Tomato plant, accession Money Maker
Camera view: vertical (180 deg); turntable rotation: 90 degrees
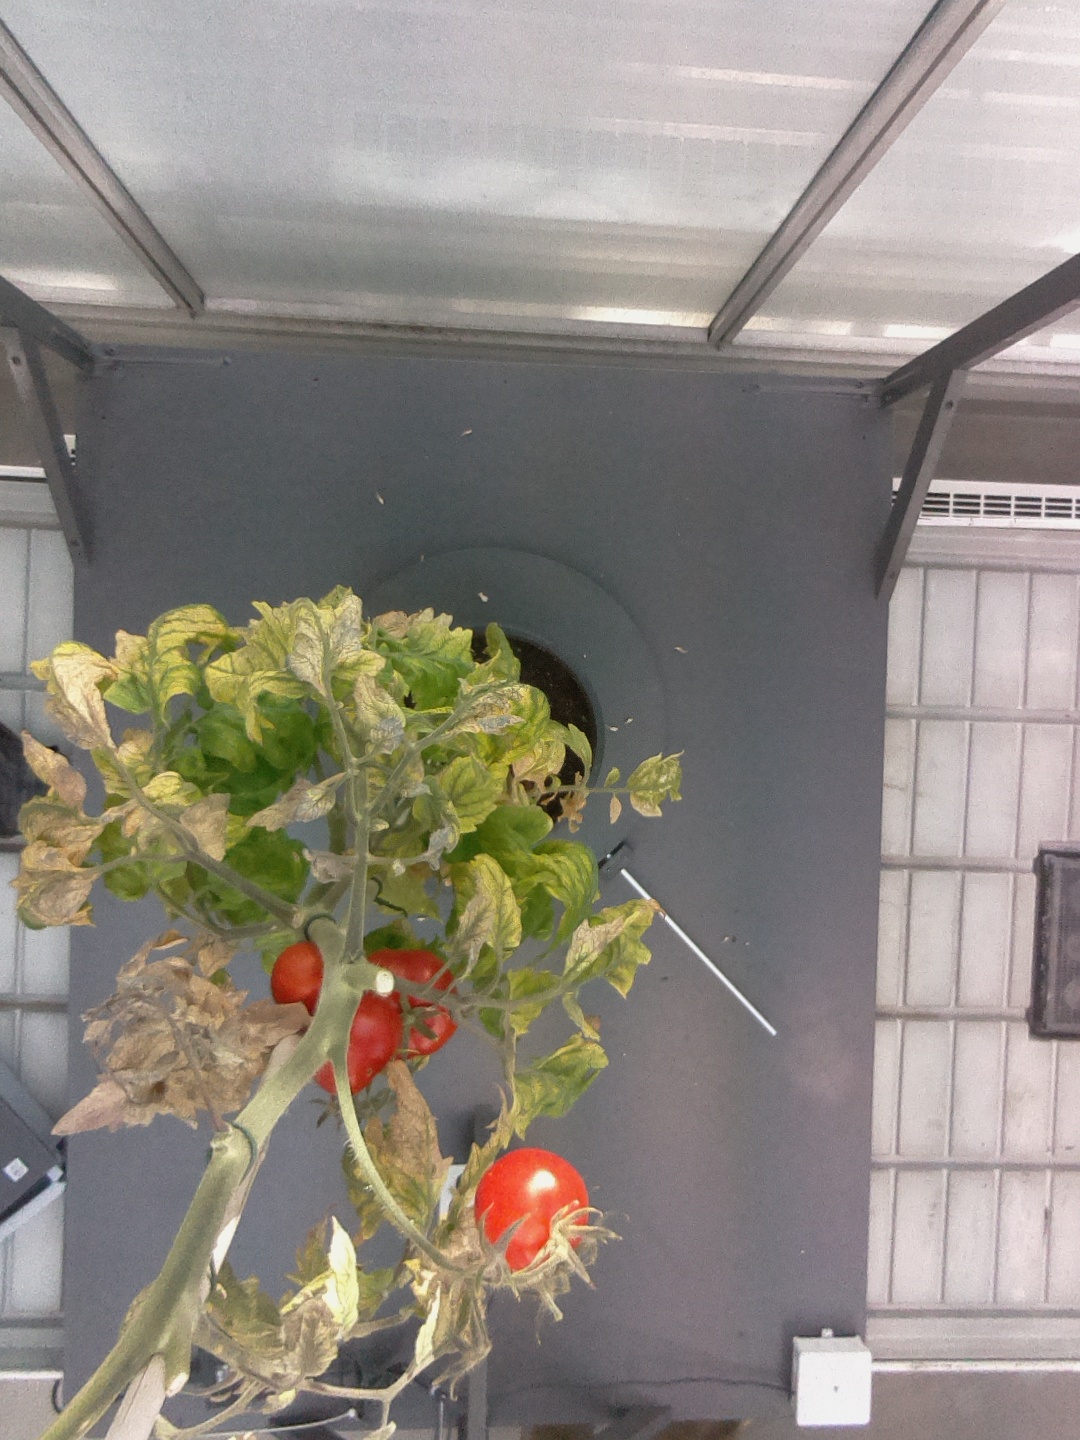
BBCH growth stage 85: 50%-60% of fruits show typical fully ripe color